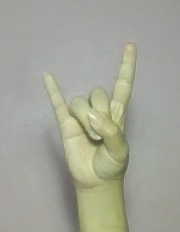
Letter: la